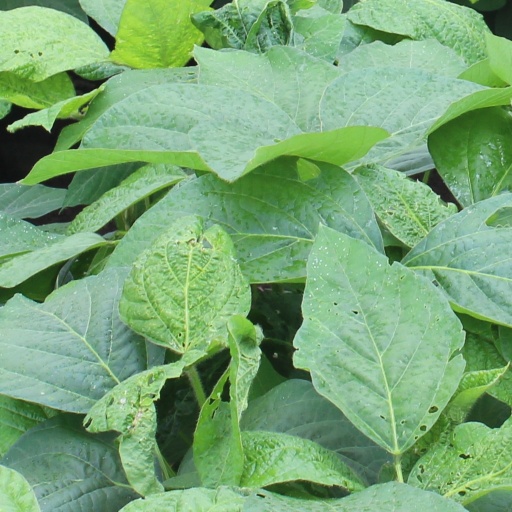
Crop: soybean